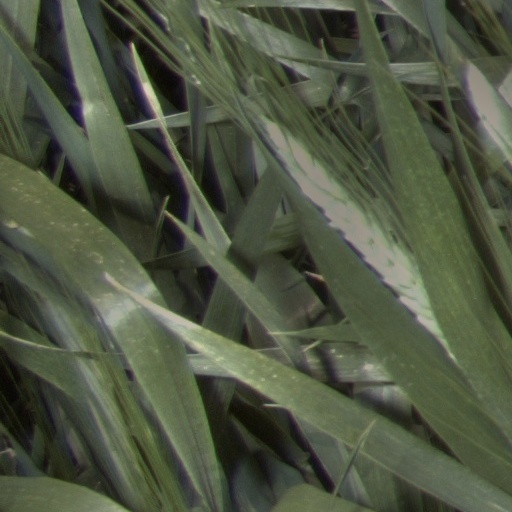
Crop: wheat